William K. Bixby

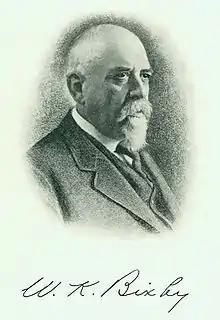
Portrait of William K. Bixby

William K. Bixby (January 2, 1857 – October 29, 1931) was a collector of art and rare books, and is known for his significant philanthropic contributions around the St. Louis area.